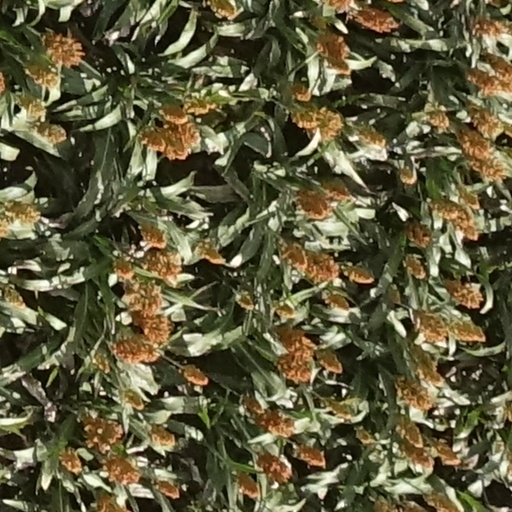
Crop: sorghum